Guy Hands

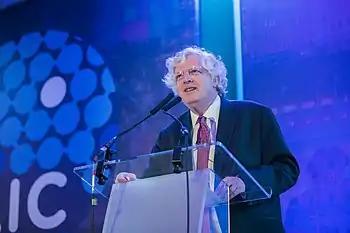
Hands in 2019

Guy Hands (born 27 August 1959) is an English financier and investor. He is most notable as the founder and former chairman of Terra Firma Capital Partners, one of the largest private equity firms in Europe. Hands also was chairman of the UK music company EMI.